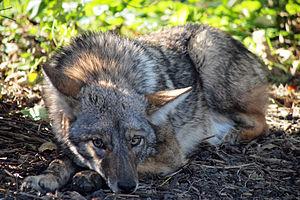
Un coyote urbain, ou coyote des villes, est un coyote qui vit dans les régions métropolitaines d'Amérique du Nord, c'est-à-dire les grandes villes et leurs banlieues. Des populations de coyotes prospèrent dans les banlieues et même dans certaines régions urbaines, en raison de la disponibilité de nourriture et du manque de prédateurs. Un rapport les décrivait comme prospères dans les villes américaines, et un autre publié en 2013 dans The Economist suggérait qu'il y a de plus en plus de coyotes vivant dans les villes et les banlieues.